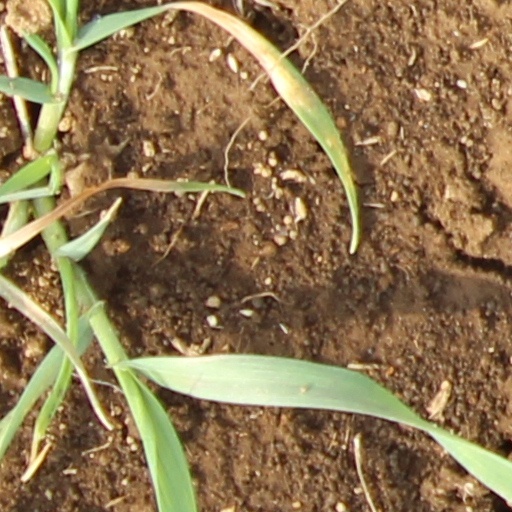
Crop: wheat